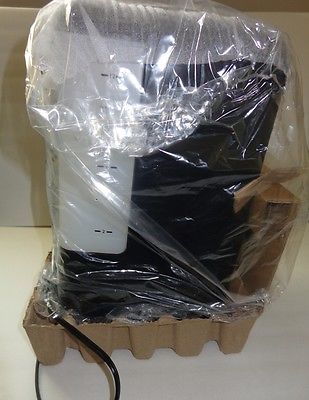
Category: coffee maker